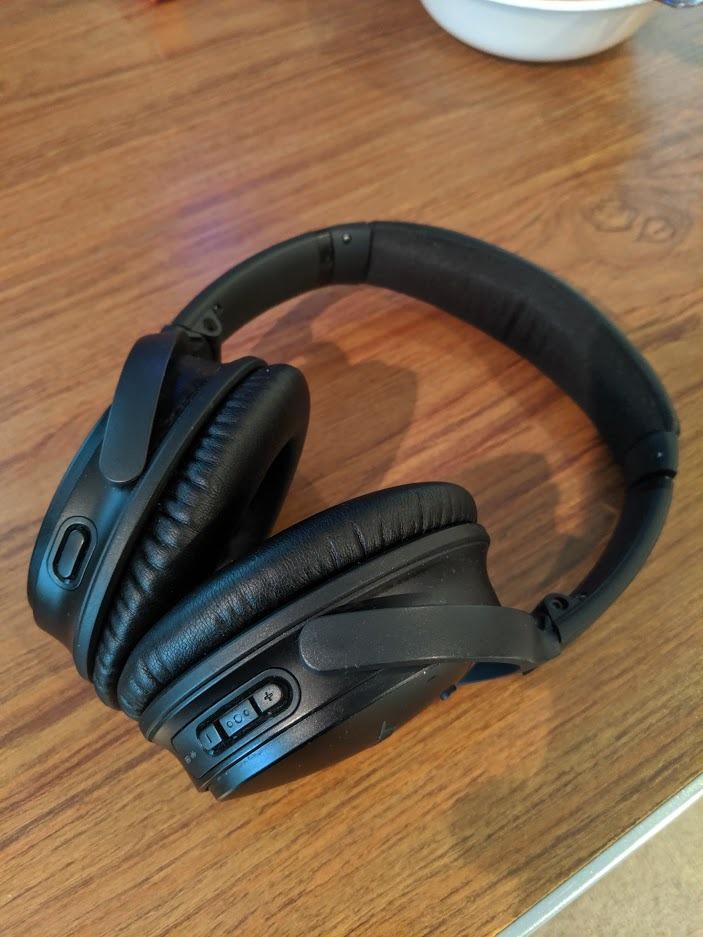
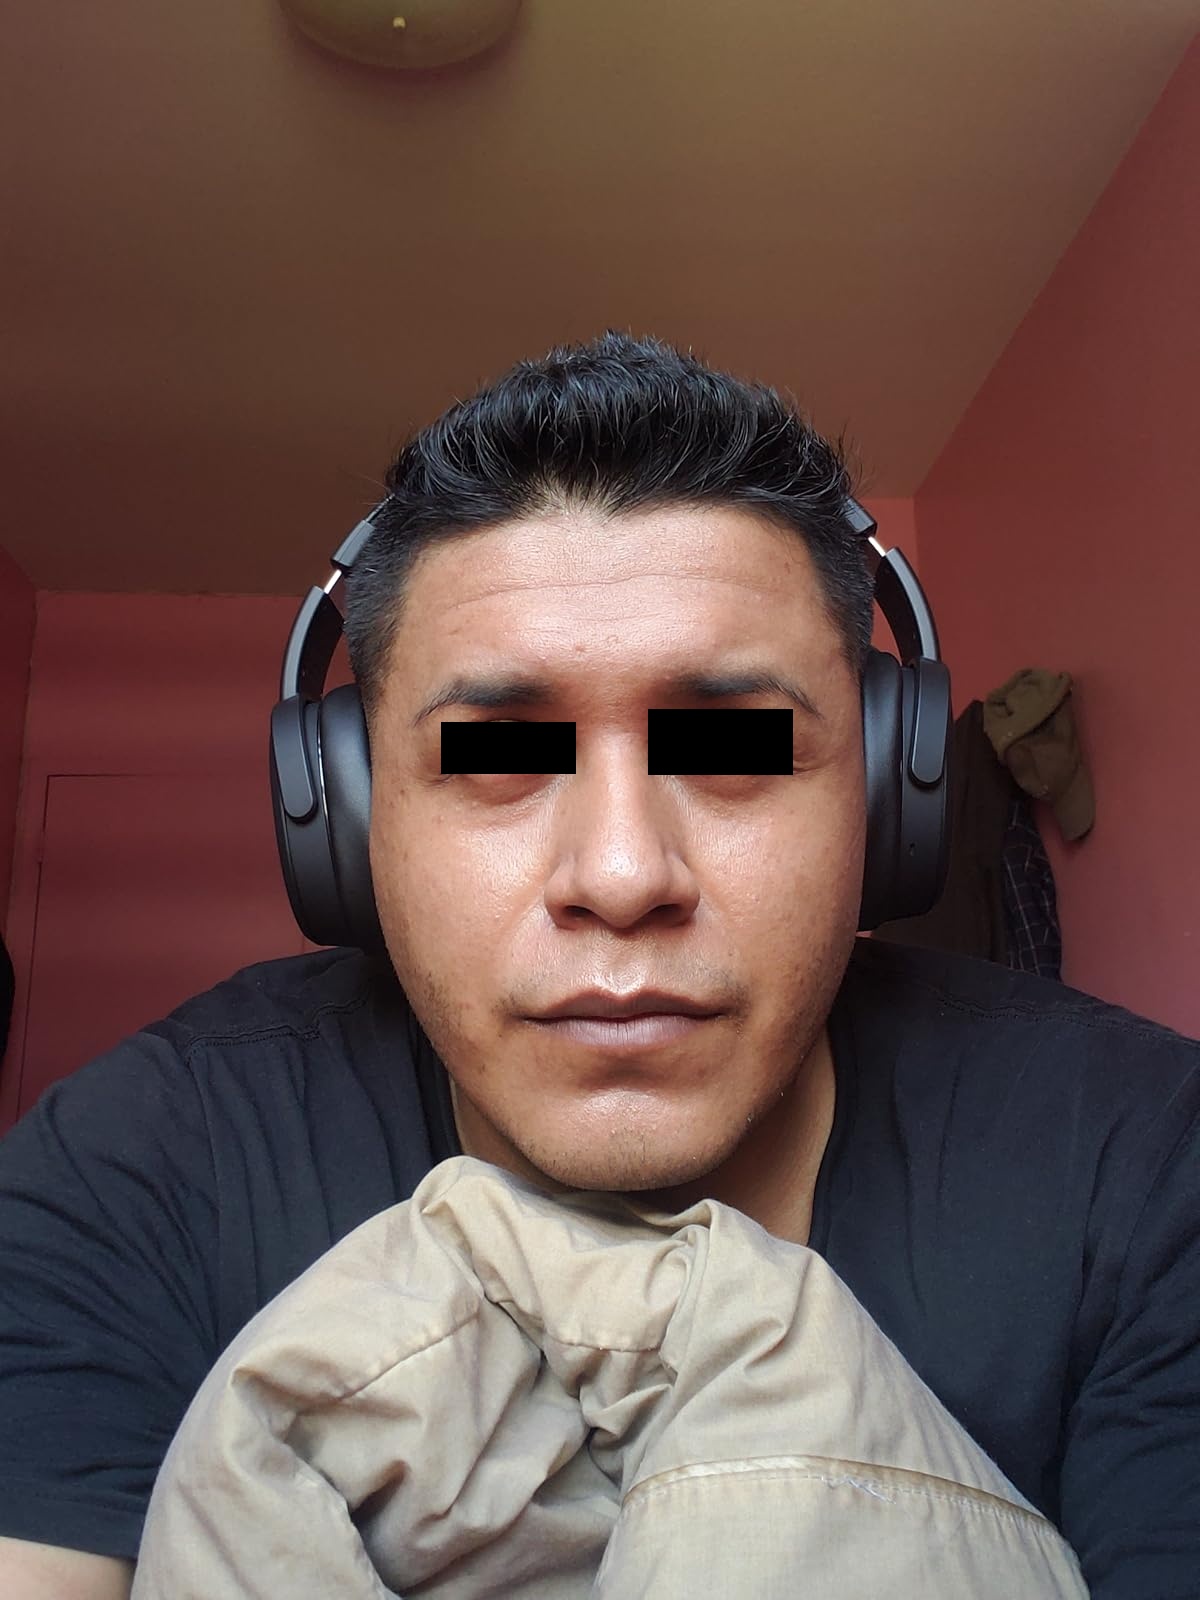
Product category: headphones
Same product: no